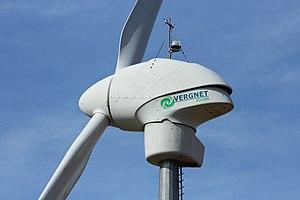
Éolienne Vergnet à Gommerville Object location48°
Vergnet est un groupe industriel français basé à Ormes dont l'activité est centrée sur les énergies renouvelables.
Gommerville est une ancienne commune française située dans le département d'Eure-et-Loir en région Centre-Val de Loire.